Back-up ring

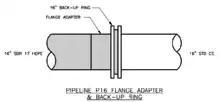
Pipeline Flange Adapter and Back-up Ring connection HDPE to steel pipe

The back-up ring is matched to the steel pipe flange specification and is placed behind the HDPE flange adapter - an end piece on the HDPE pipe that looks much like a steel flange at the end of the HDPE pipe. As the flange adapter does not have much structural strength, the back-up ring supports and compresses the HDPE flange adapter against the steel flange and creates an effective connection between the two piping materials.